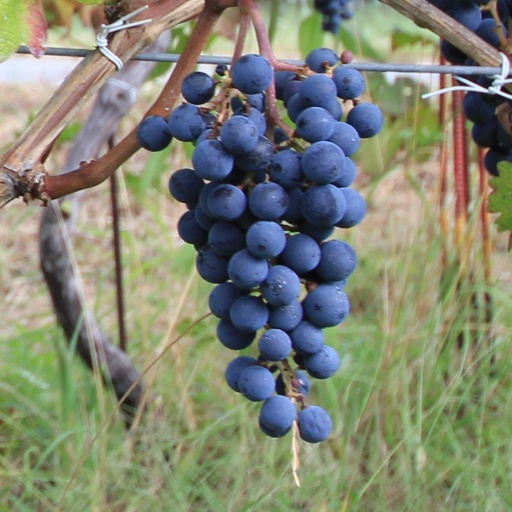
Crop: grape